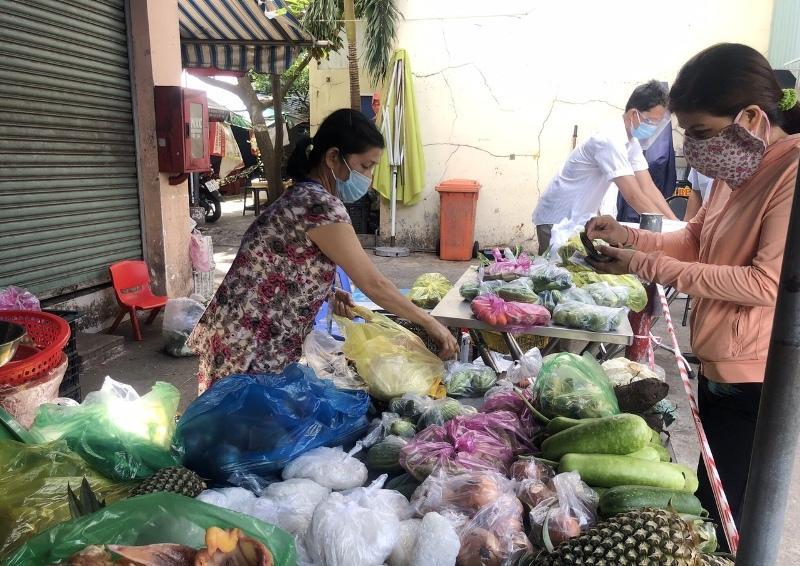
có một người phụ nữ đang đứng ở trong quầy rau củ